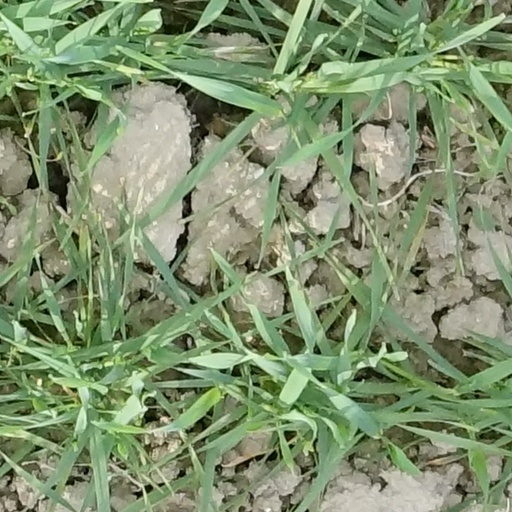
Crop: wheat